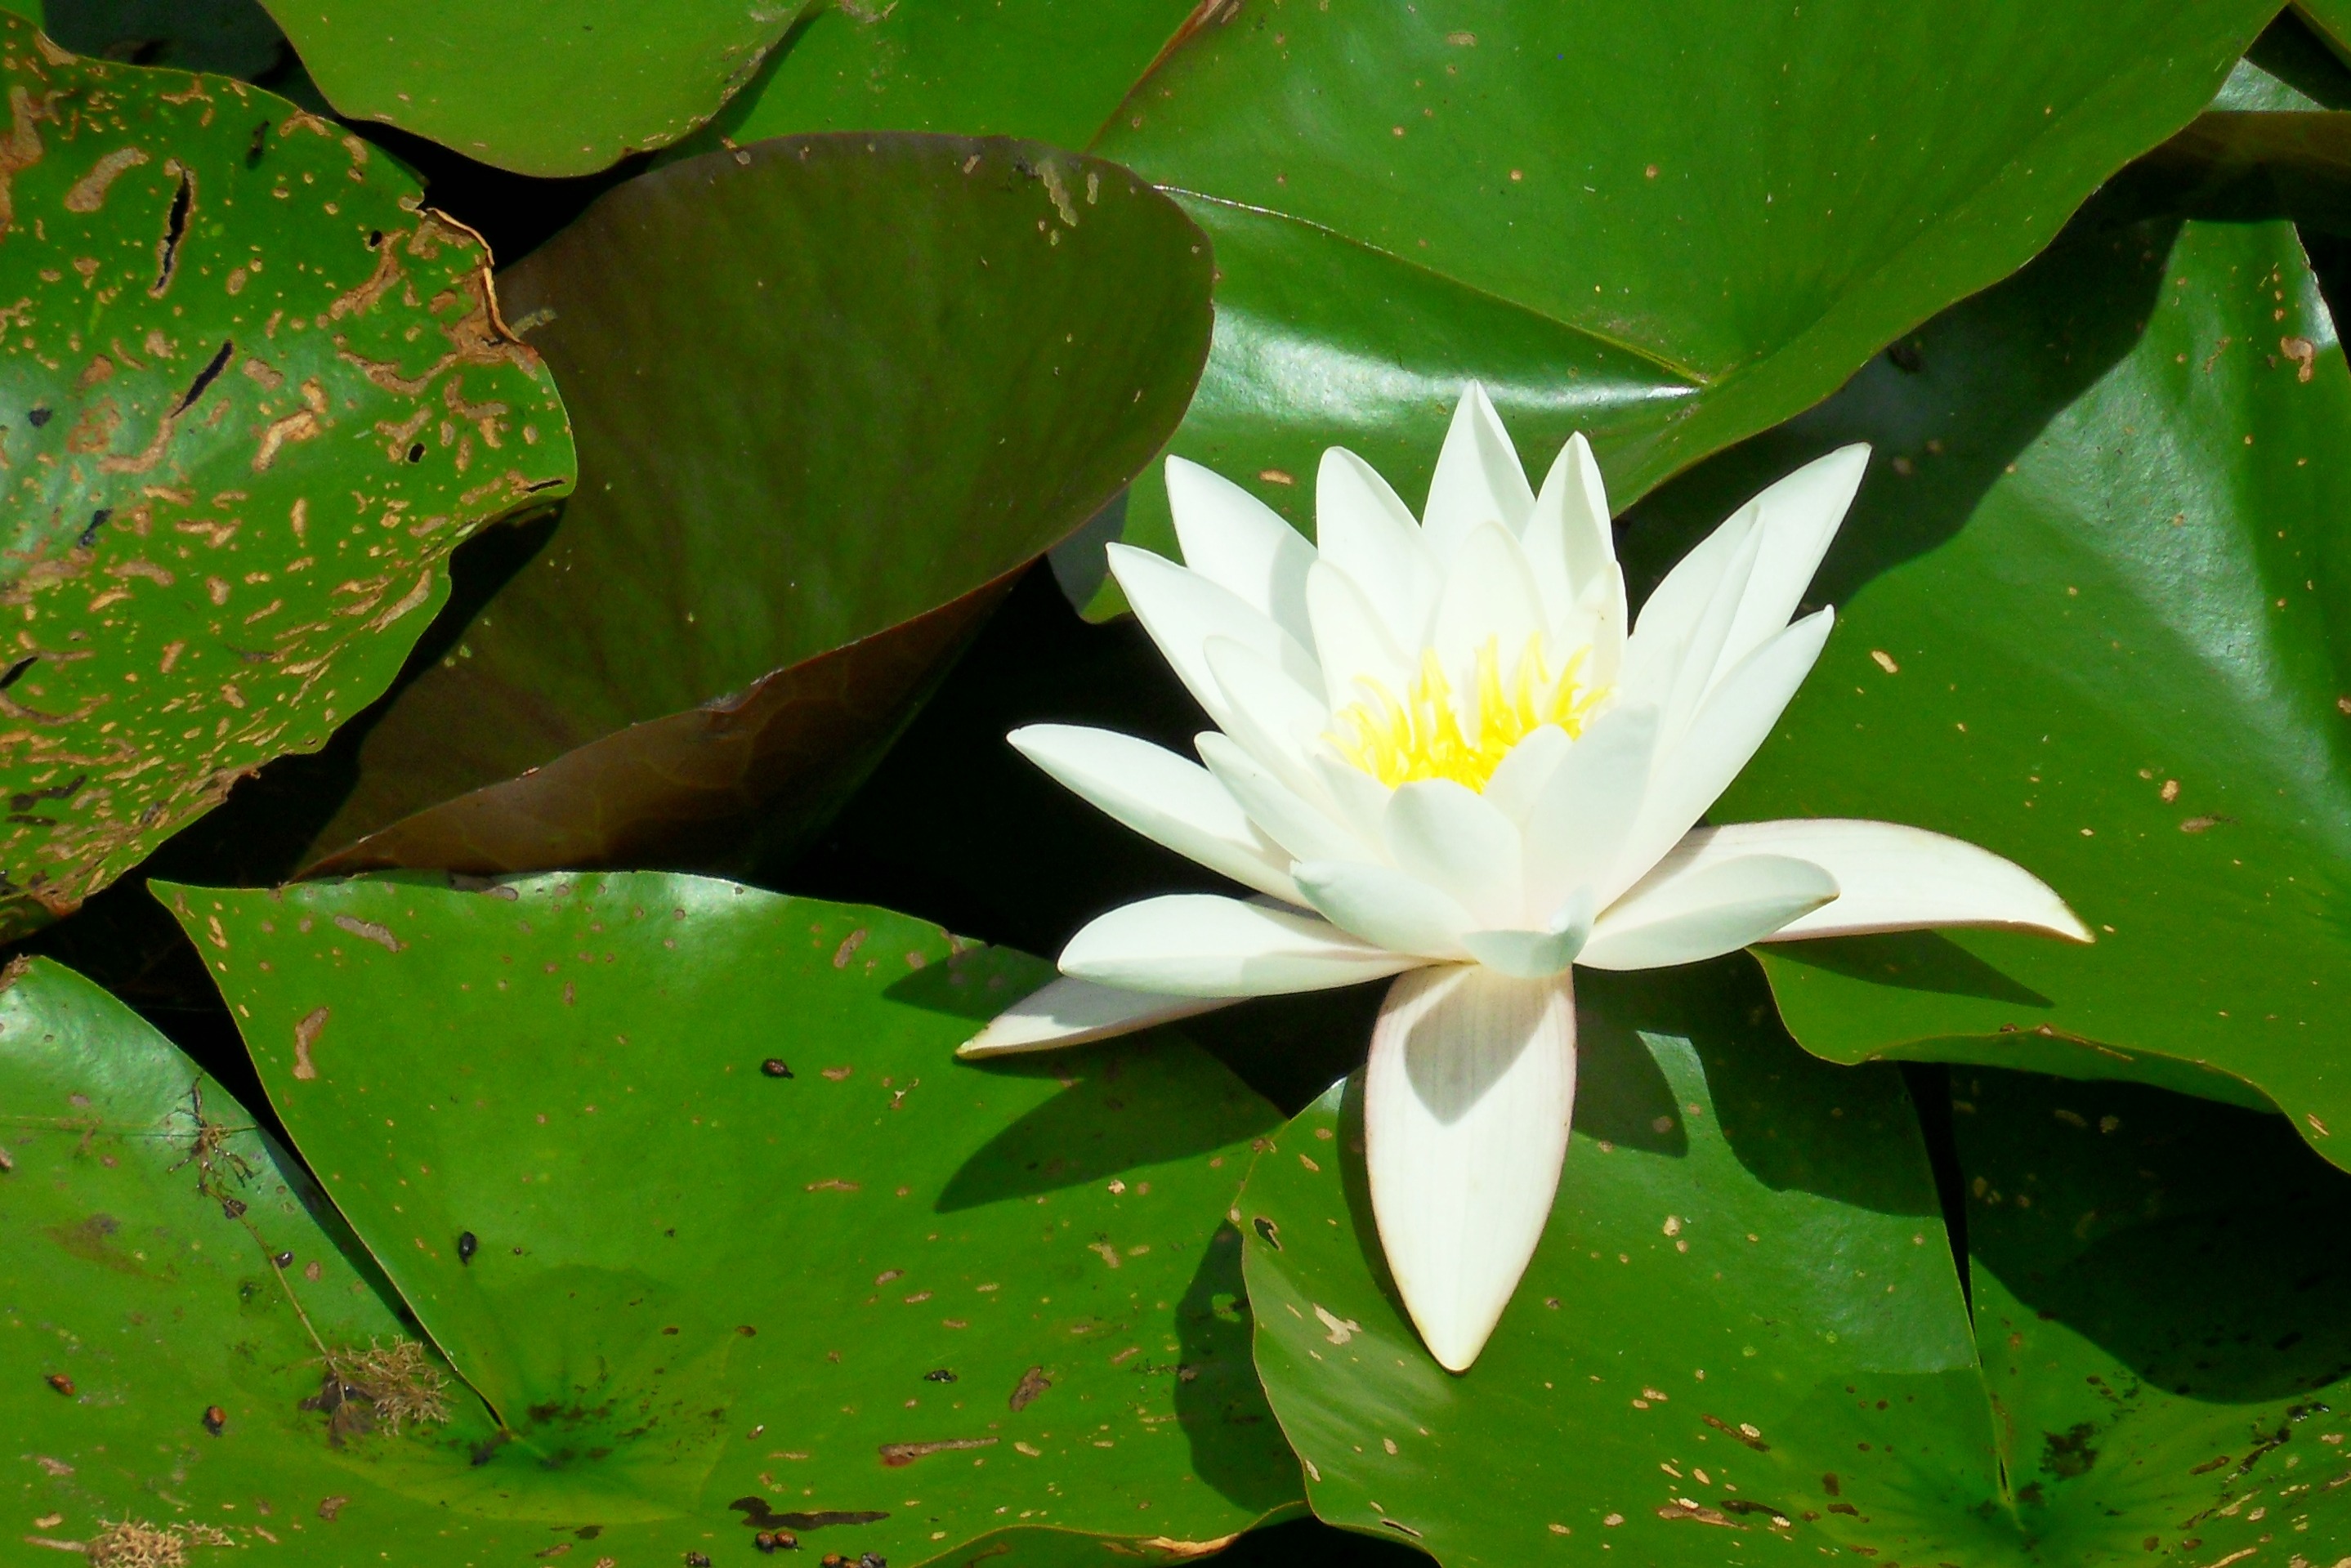
nature, plant, white, leaf, flower, petal, pond, green, botany, sacred lotus, aquatic plant, flora, white flower, water lily, flowers, lotus, water lilies, macro photography, lake rose, flowering plant, plant stem, land plant, lotus family